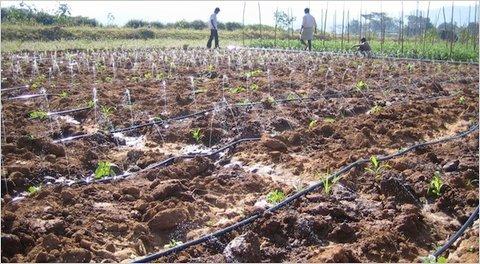
Mkulima ambaye anafanya kilimo cha kisasa amefunga mabomba kwenye shamba lake kubwa na kuendelea kumwagilia, ili mbegu ambazo amezipanda juu ya matuta zipate unyevunyevu wa kutosha na hatimaye ziweze kuota na kuwa bora zaidi.